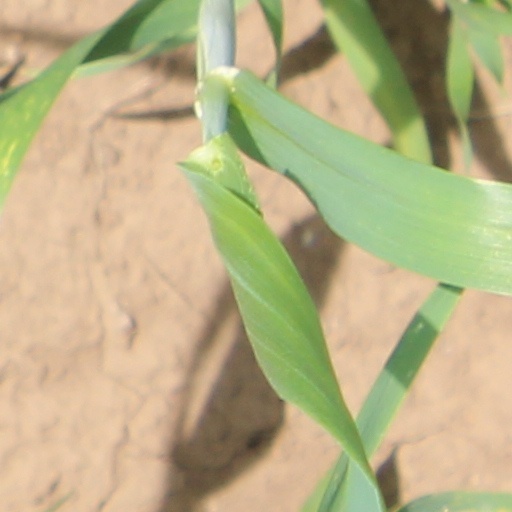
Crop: wheat